Schräge Musik

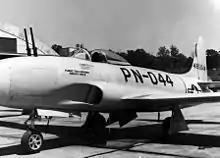
F-80A experimental installation of machine guns, mounted in a "Schräge Musik" configuration

The Northrop F-89 Scorpion was originally designed to meet the 1945 United States Army Air Forces Army Air Technical Service Command specification ("Military Characteristics for All-Weather Fighting Aircraft") for a jet-powered night fighter to replace the P-61 Black Widow. The N-24 company proposal was armed with four 20 mm (.79 in) cannon in a unique trainable nose turret that could rotate 360˚ with the guns able to elevate to 105˚. Ultimately, the F-89 design abandoned the swiveling nose turret in favor of a more standard front-firing cannon arrangement. A similar design – with .50 caliber machine guns – would also be tested on a United States Navy Grumman F9F Panther.